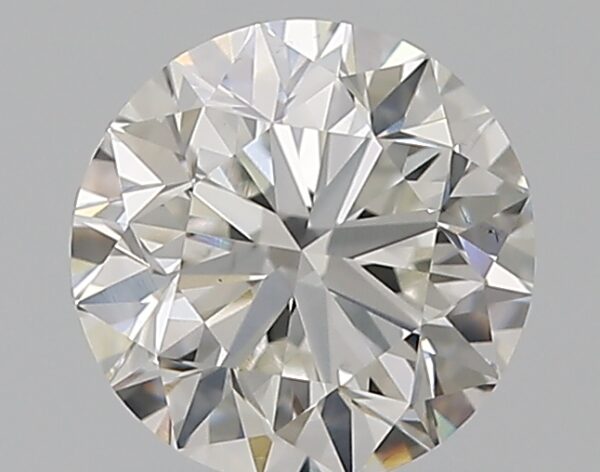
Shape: round
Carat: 0.9
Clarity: VS2
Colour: G
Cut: VG
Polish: EX
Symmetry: VG
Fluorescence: N
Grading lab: GIA
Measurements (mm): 5.98 x 6.04 x 3.88